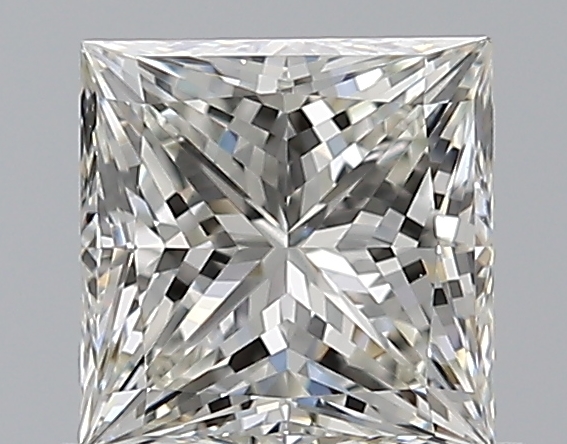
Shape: princess
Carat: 0.9
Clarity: VS1
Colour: J
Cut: EX
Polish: EX
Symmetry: VG
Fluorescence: F
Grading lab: GIA
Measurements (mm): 5.22 x 5.19 x 3.79